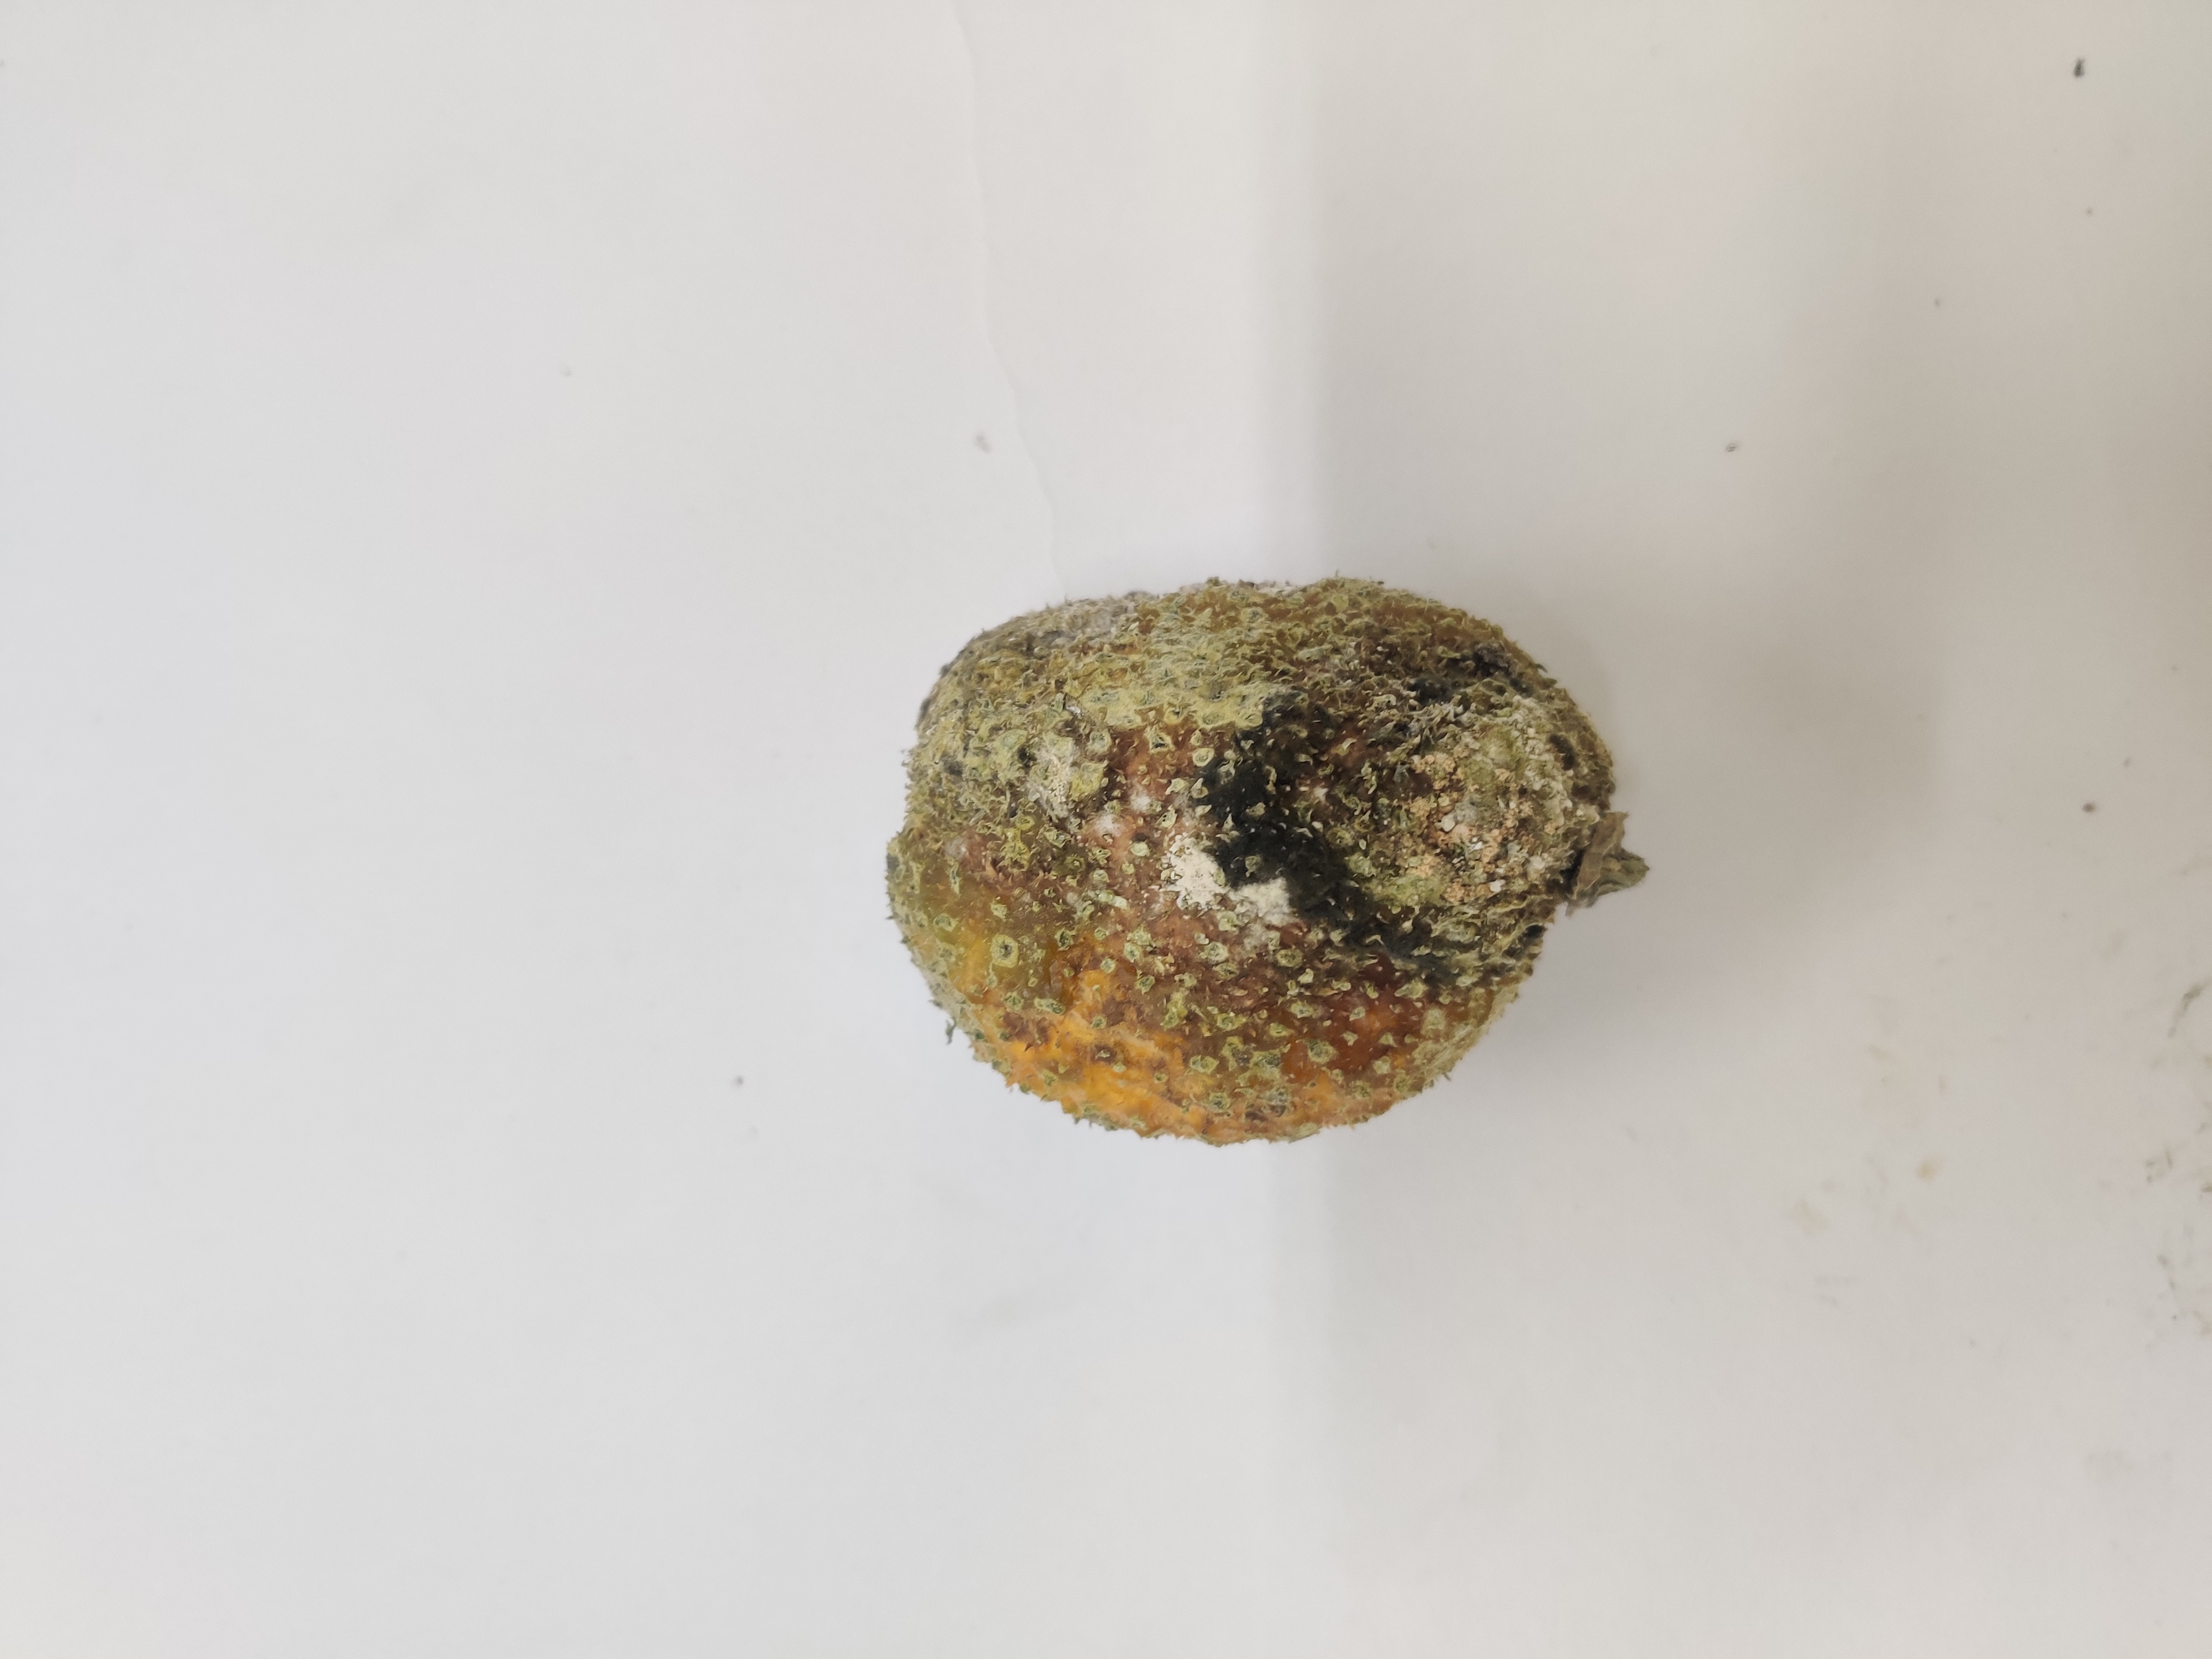
Crop: Spiny Gourd
Condition: Damaged